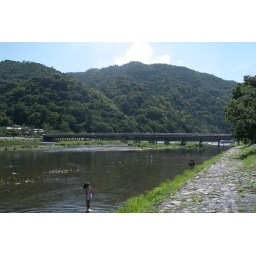
the famous togetsu-kyo bridge over the hozu-gawa river in arashiyama. the place is more beautiful in the fall when the leaves are changing colour.